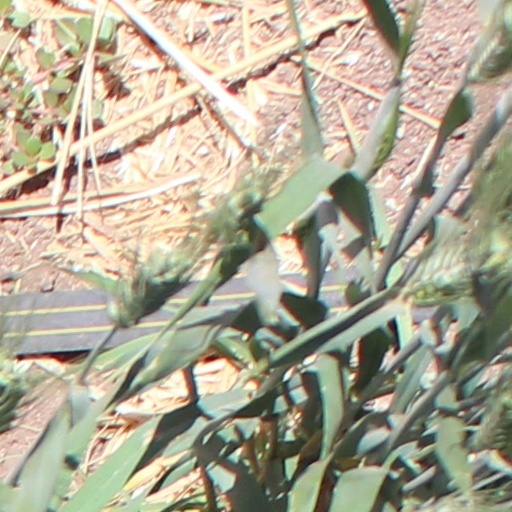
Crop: wheat